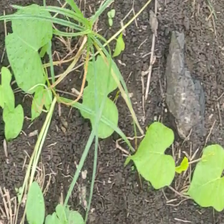
Weed species: Obscure_morning _glory(Ipomoea obscura)